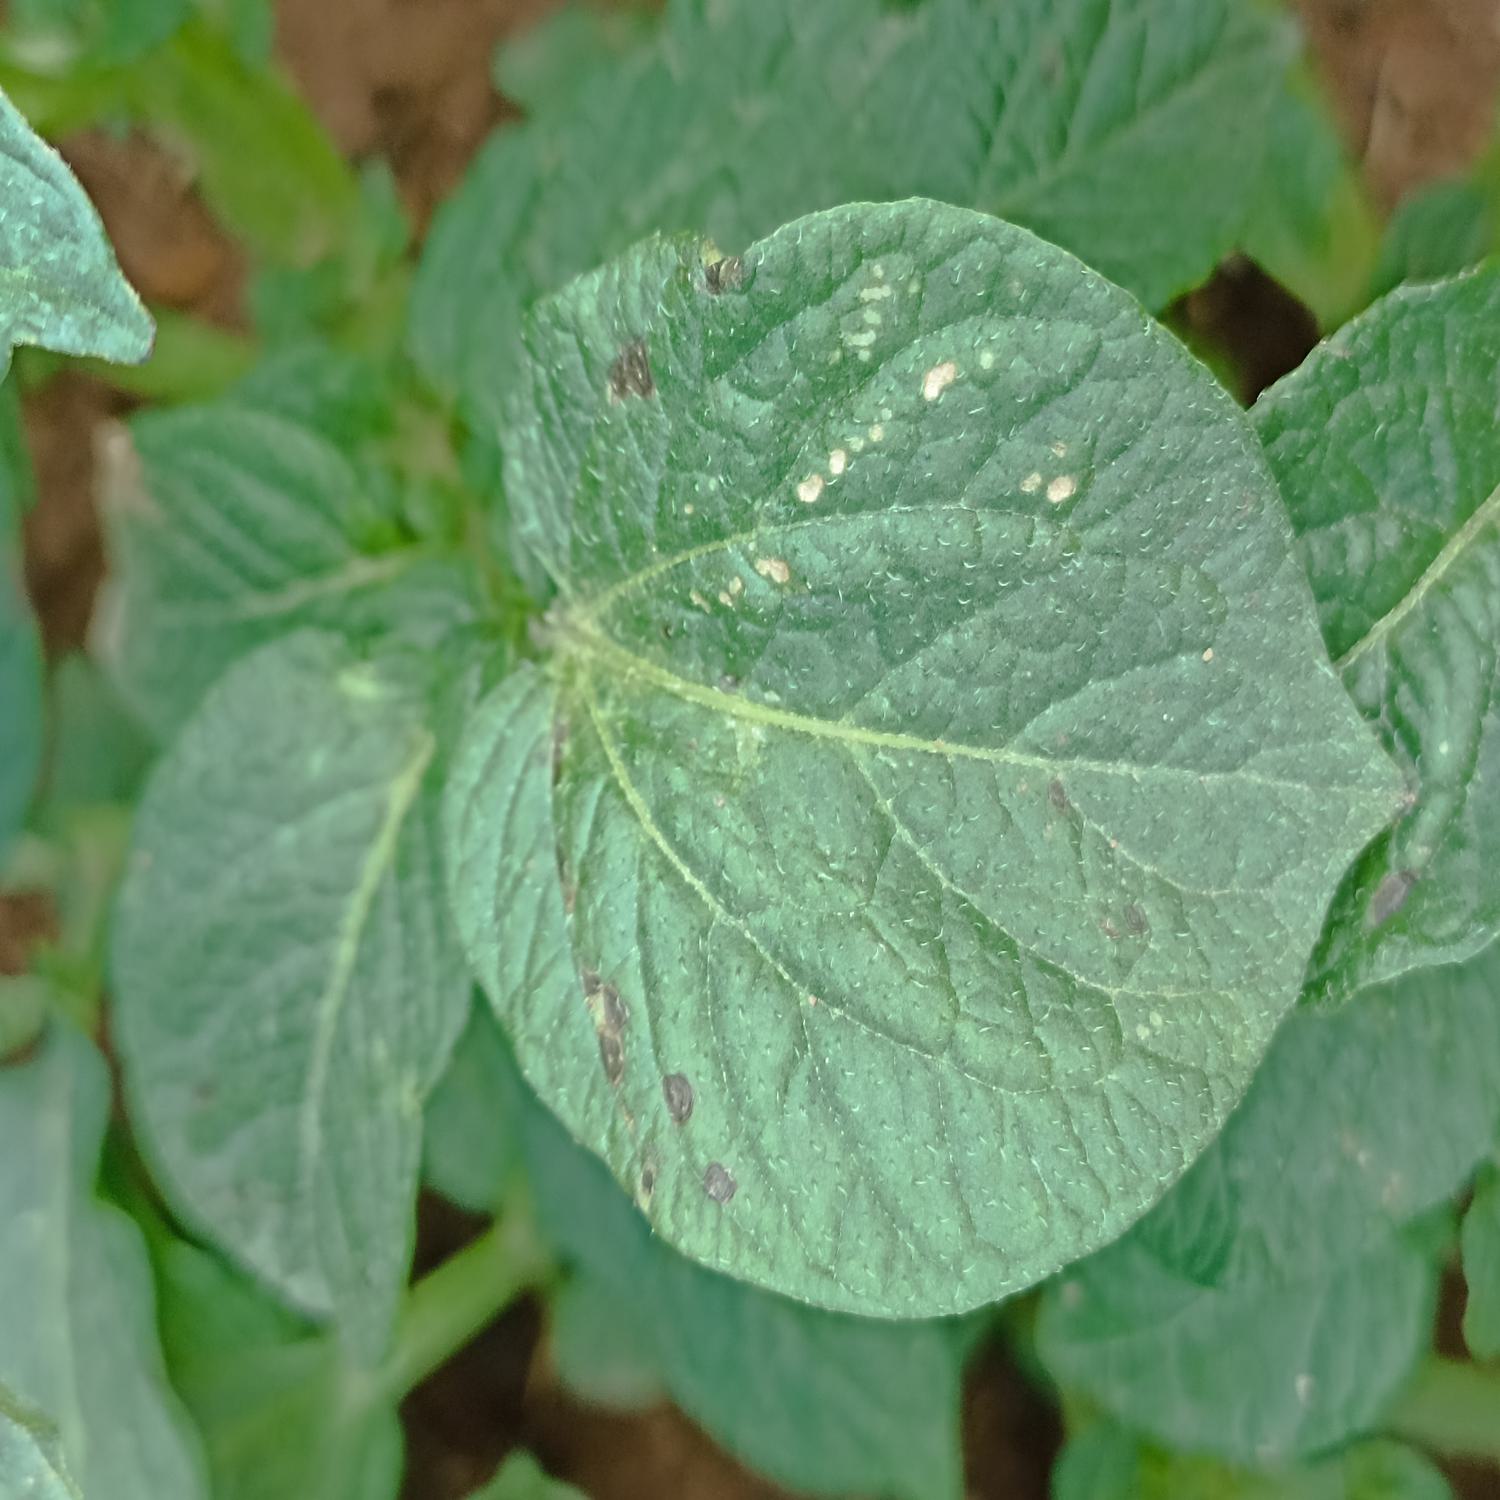
Label: Pest